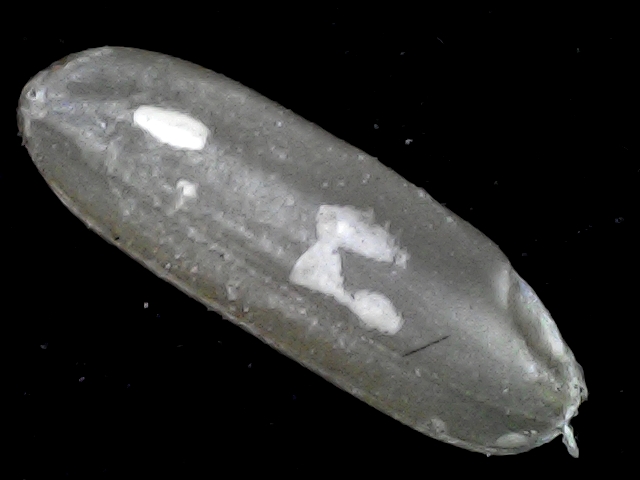
Rice variety: BD72